List of earthquakes in Italy

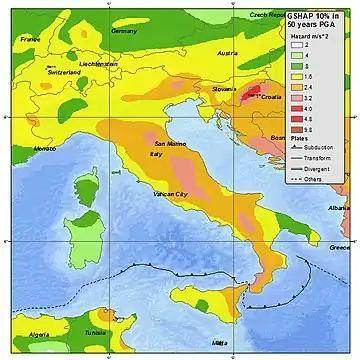
The seismic hazard map of Italy showing the probability of seismic activity for different places in Italy.

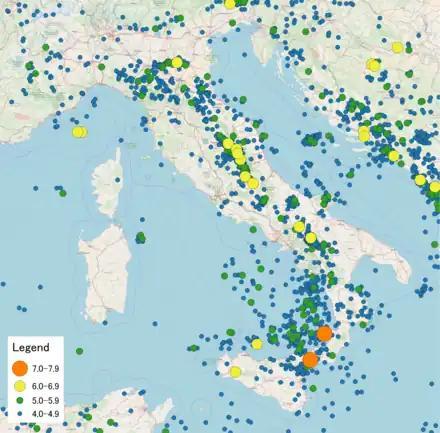
Map of earthquakes in Italy 1900-2017

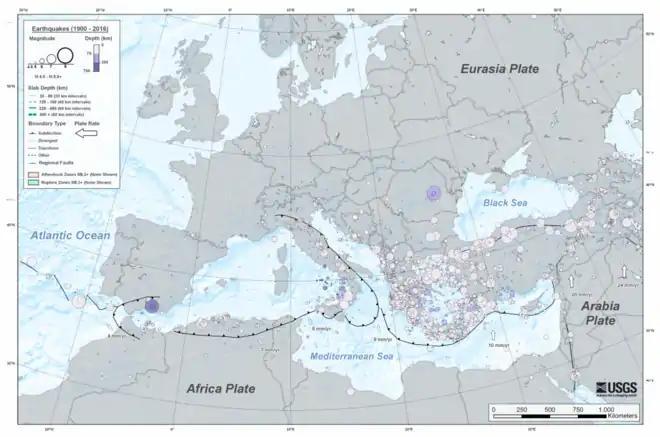
Earthquakes M5.5+ (1900–2016) Mediterranean

This is a list of earthquakes in Italy that had epicentres in Italy, or significantly affected the country. On average every four years an earthquake with a magnitude equal to or greater than 5.5 occurs in Italy.